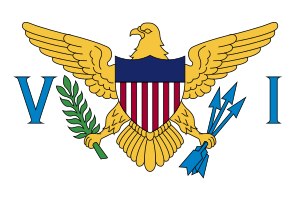
De Amerikanske Jomfruøers flag
De Amerikanske Jomfruøers flag
De Amerikanske Jomfruøers flag blev taget i brug 17. maj 1921. Det består af en forenklet udgave af USA's store segl med et stort V og I på hver side. Ørnen holder en olivengren i den ene klo og tre pile i den anden. Disse pile repræsenterer øgruppens tre største øer, Sankt Croix, Sankt Thomas og Sankt Jan. I farvevalget repræsenterer ørnens gule farve forskellige forhold på øerne, herunder blomster, den grønne farve på olivengrenen repræsenterer øernes bakker, den blå farve repræsenterer vandet, og endelig repræsenterer den røde farve kærlighed.